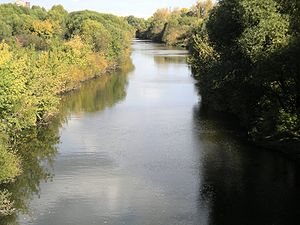
Svijaga
Svijaga i Uljanovsk
Svijaga er en flod i Uljanovsk oblast og Republikken Tatarstan i Den Russiske Føderation.